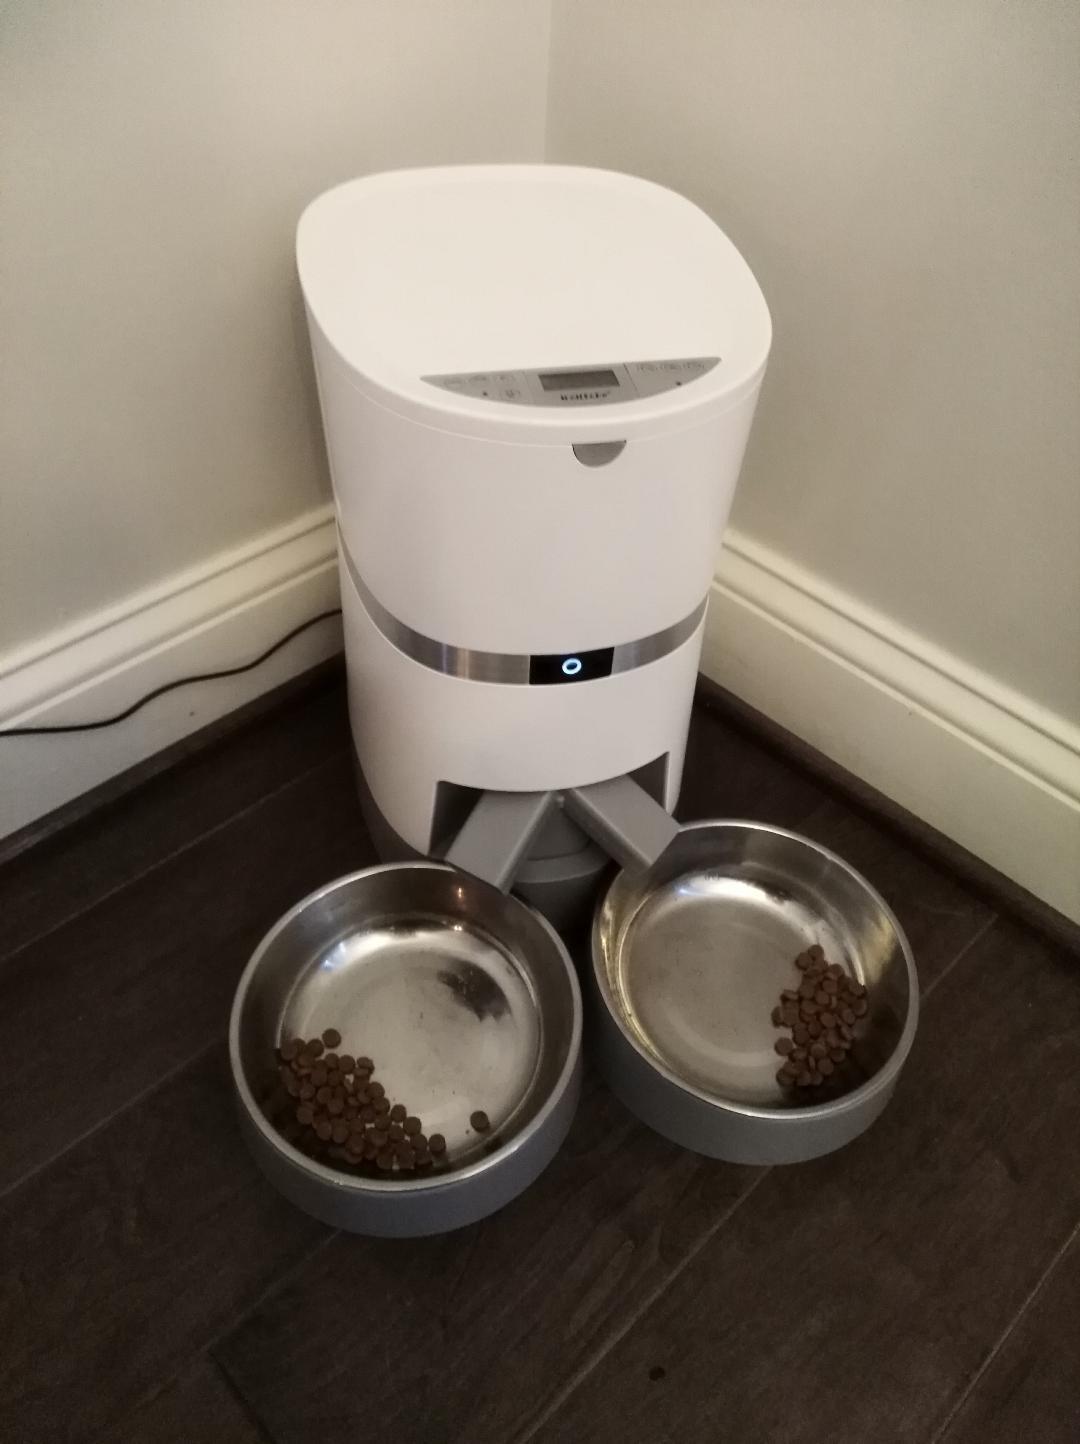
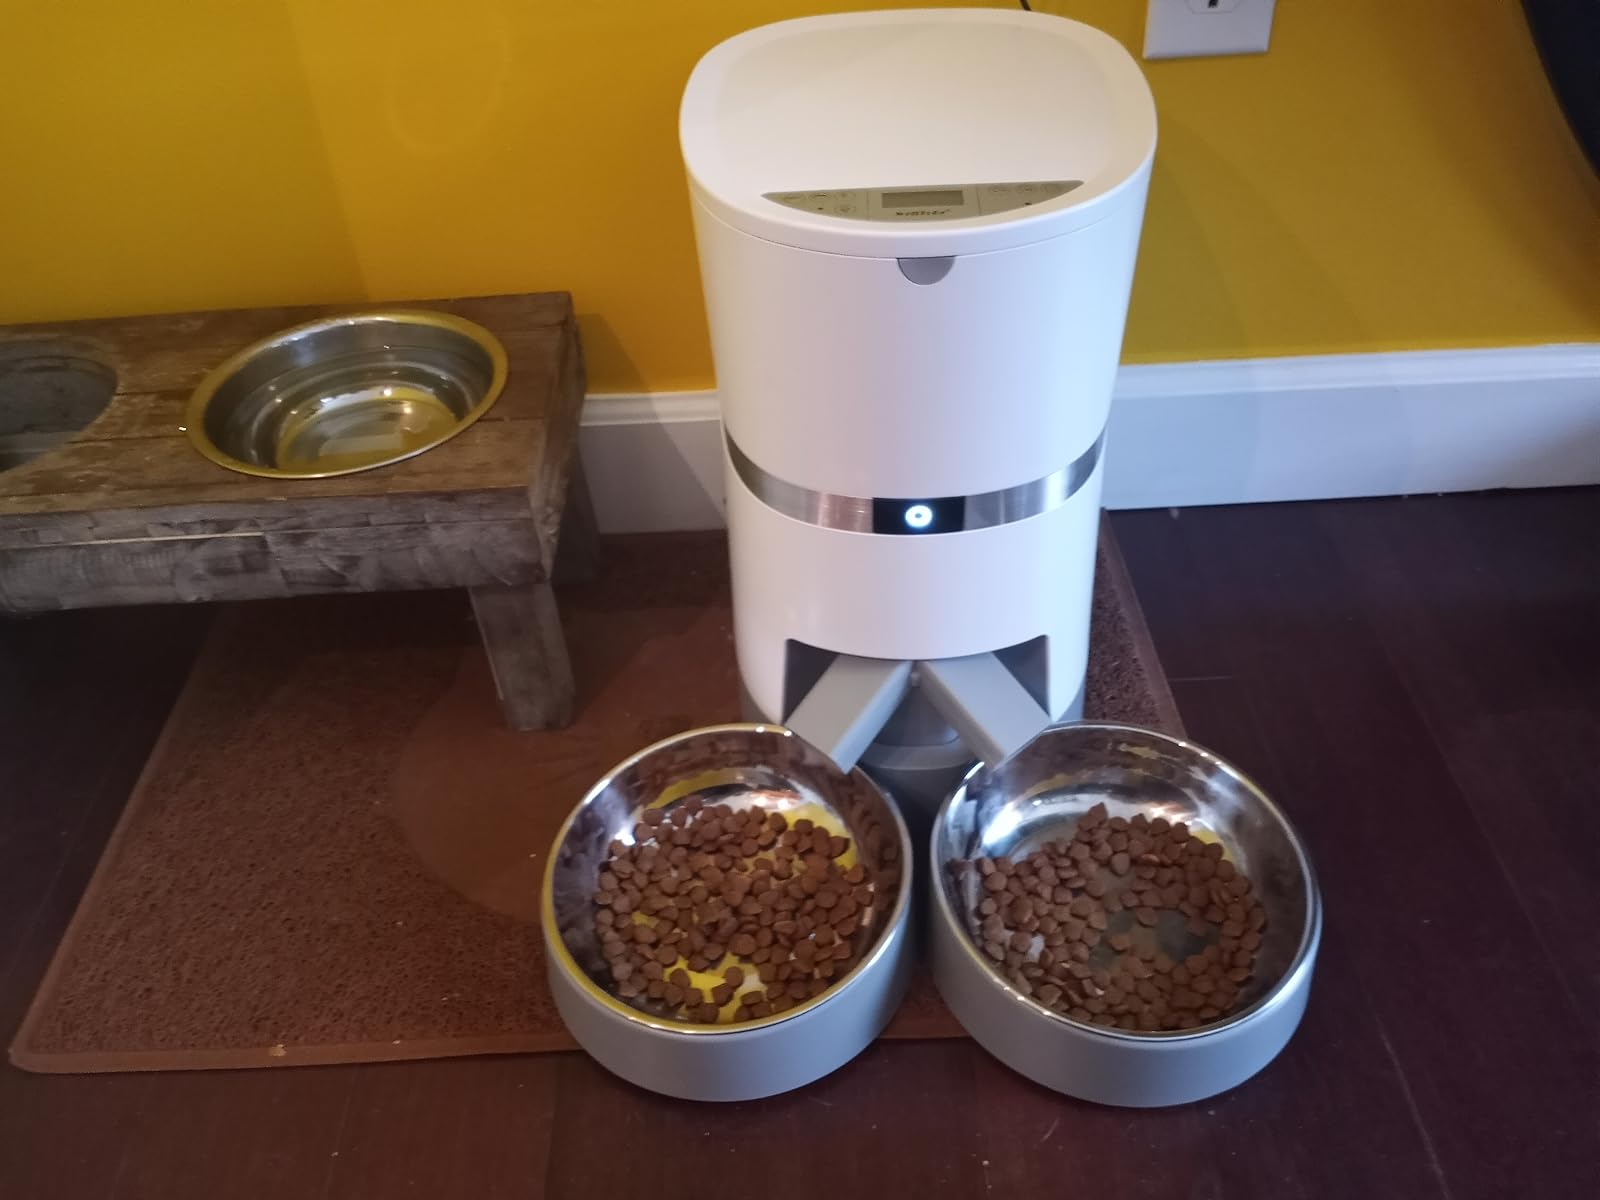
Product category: items_feeder
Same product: yes